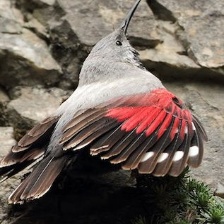
Species: WALL CREAPER
Scientific name: TICHODROMA MURARIA